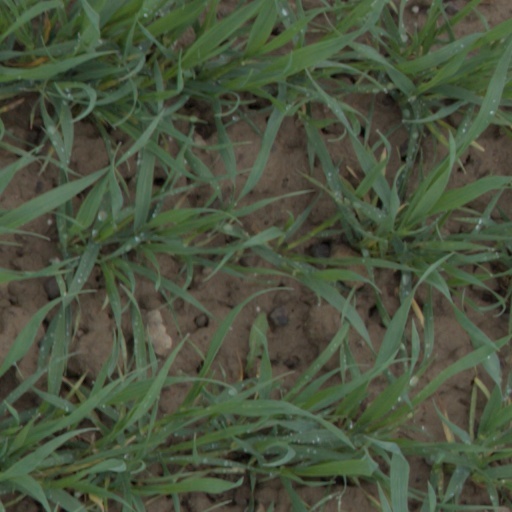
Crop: wheat